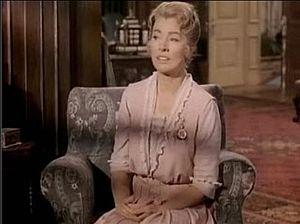
Greer Garson, de son vrai nom Eileen Evelyn Garson, est une actrice anglaise née le 29 septembre 1904 à Manor Park, en ce temps dans l'Essex et aujourd'hui dans Newham, Londres et morte le 6 avril 1996 à Dallas au Texas. Elle est surtout restée célèbre pour son rôle de mère et épouse-courage dans Madame Miniver de William Wyler en 1942, qui lui valut l'Oscar de la meilleure actrice.
Sunrise at Campobello est un film américain réalisé par Vincent J. Donehue, sorti en 1960.